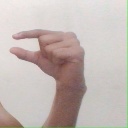
अक्षर: ग